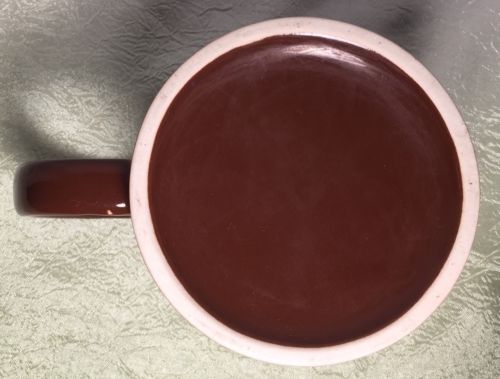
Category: mug